Keachi Presbyterian Church

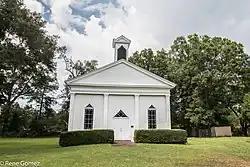
Church in 2017

Keachi Presbyterian Church is a historic Presbyterian church located on Louisiana Highway 5 in Keachi in DeSoto Parish in northwestern Louisiana.